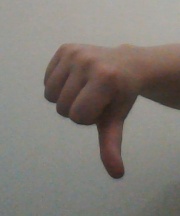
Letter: waw